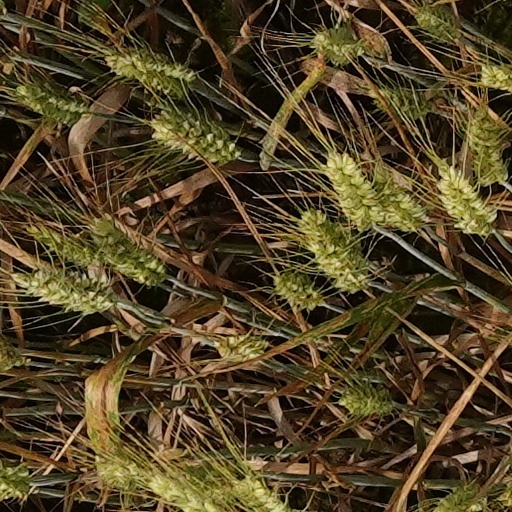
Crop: wheat